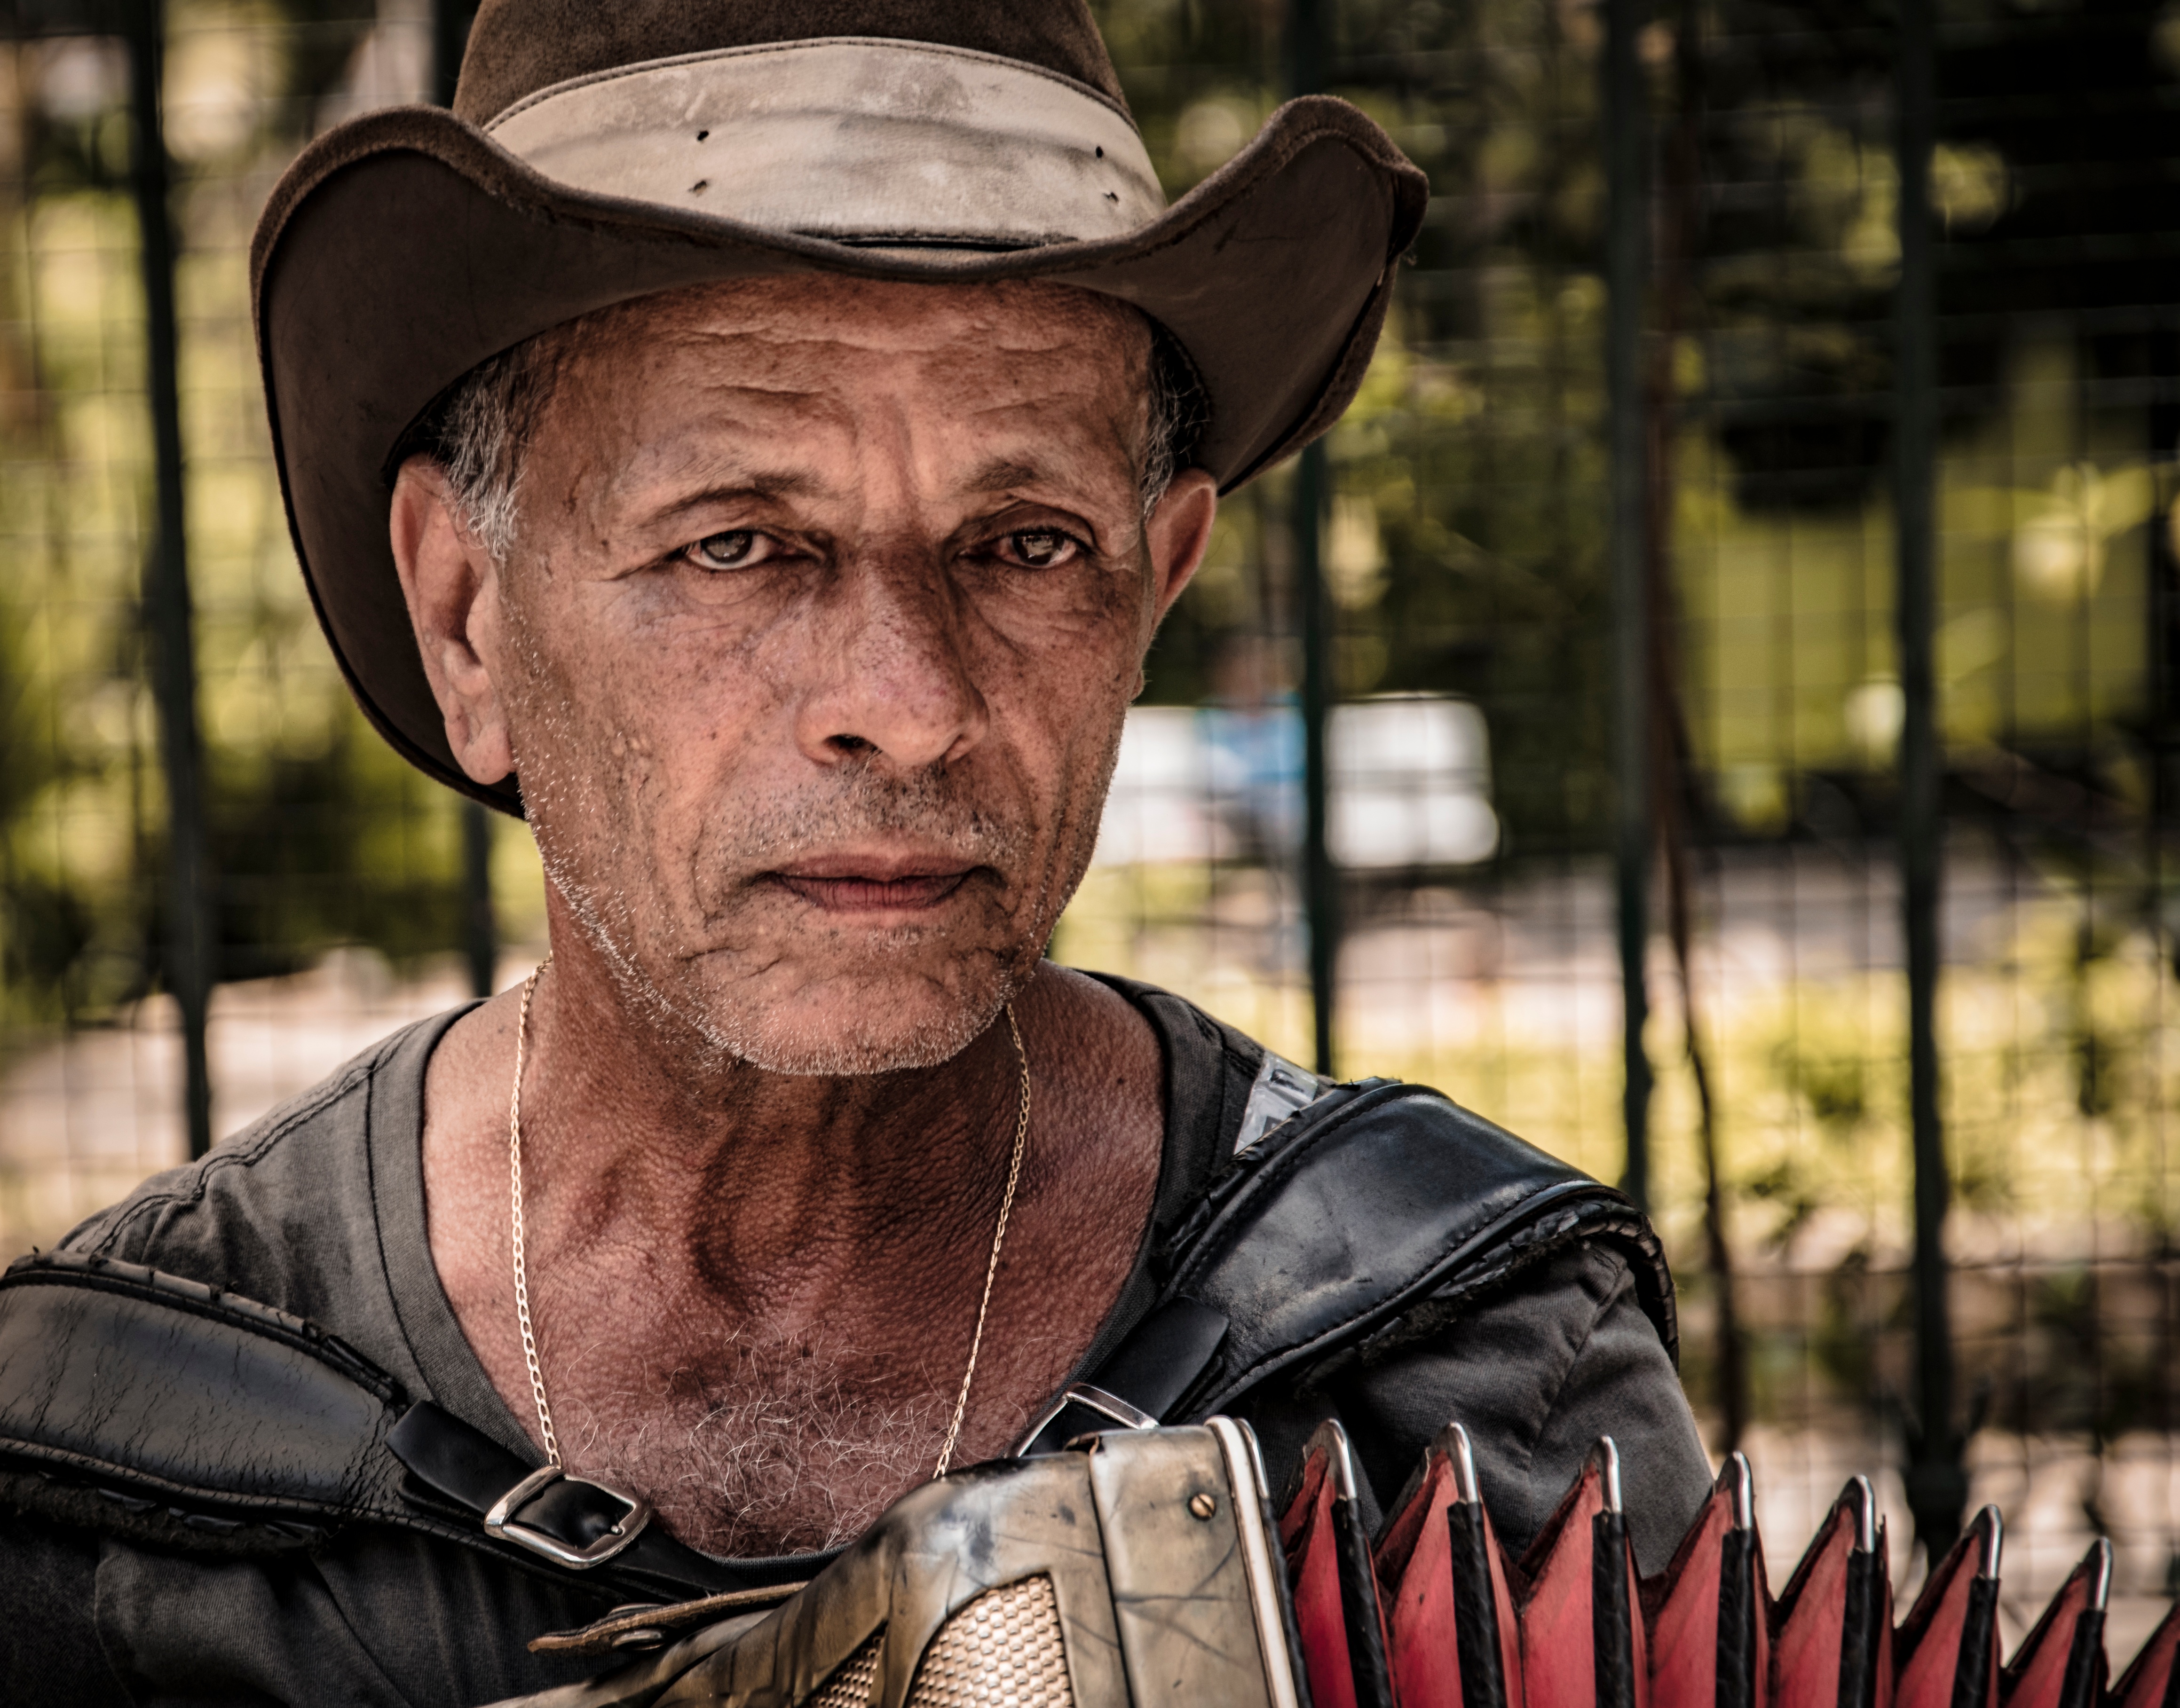
man, person, people, male, portrait, cowboy, facial hair